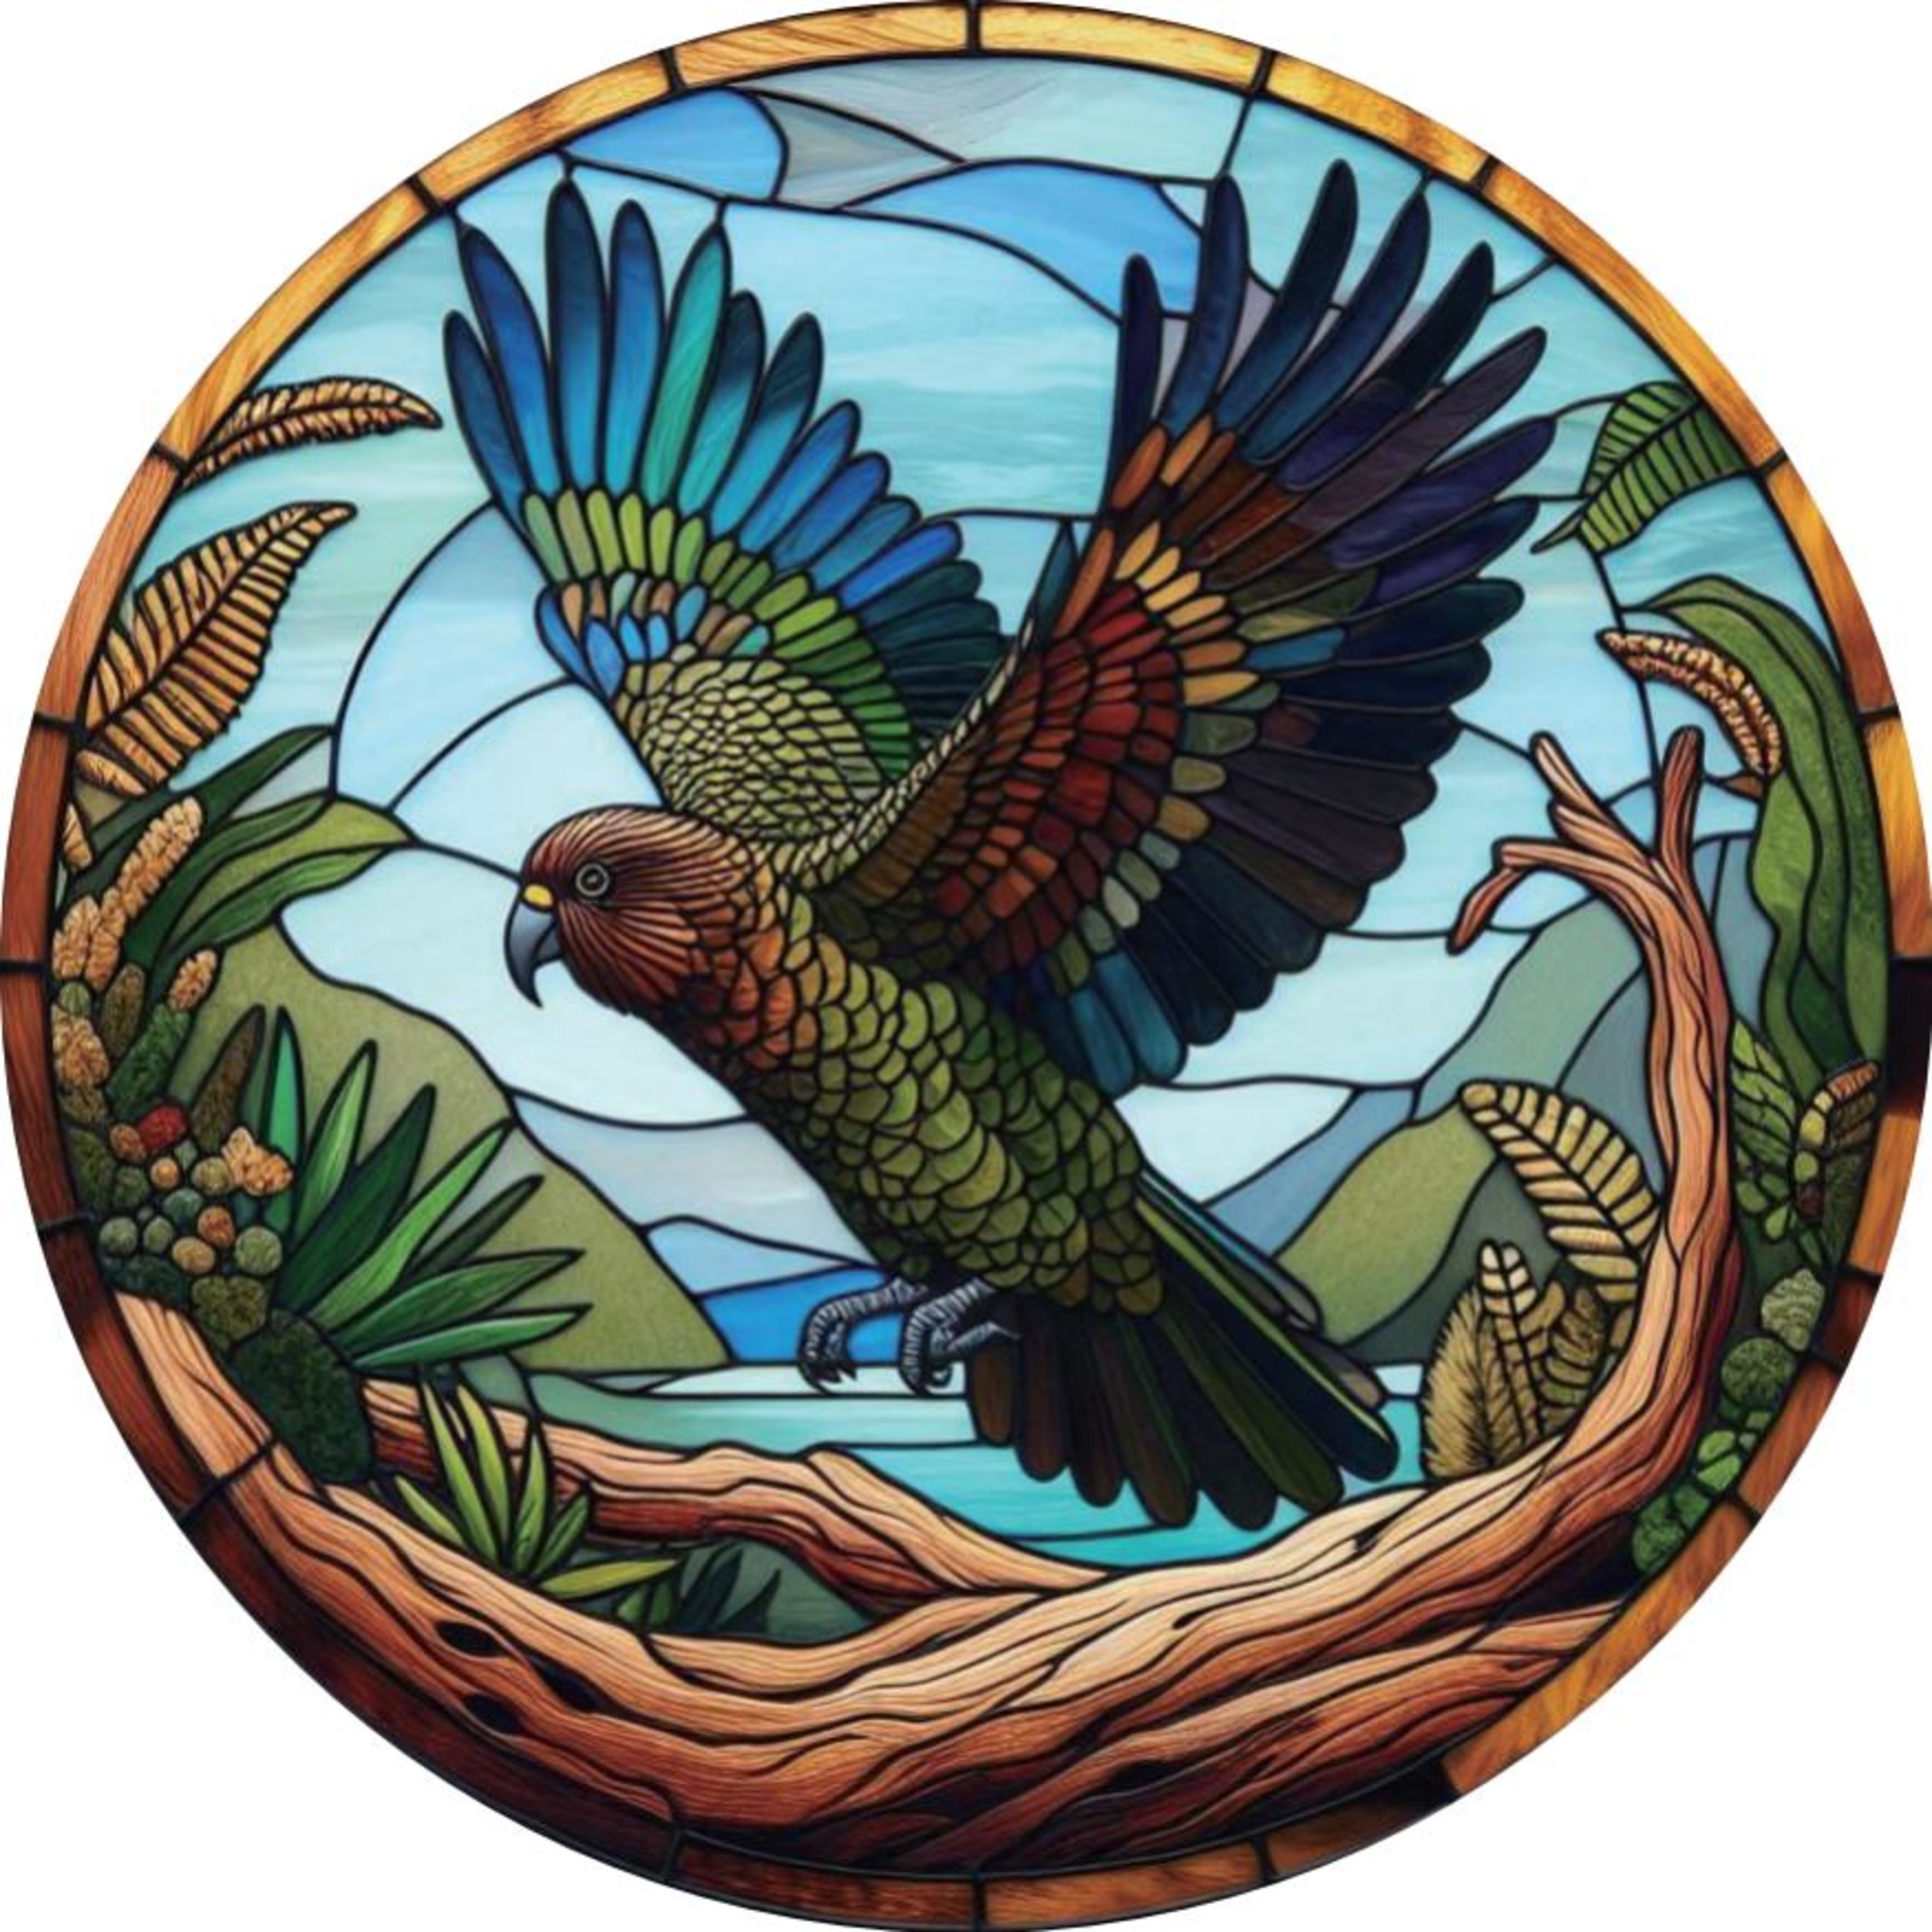
Kea Stained Glass Hanger
Introducing the Kea Stained Glass Hanger, a stunning piece of home decor that measures 30 x 30 cm in length and height. Crafted with glass, metal frame, and chain, this hanger will add a touch of elegance to any space. Hang your stained glass masterpiece with ease and showcase its beauty in style.
Brand: J&M Trading
Category: Home & Garden > Decor > Window Treatment Accessories > Window Treatment Replacement Parts > Window Hooks